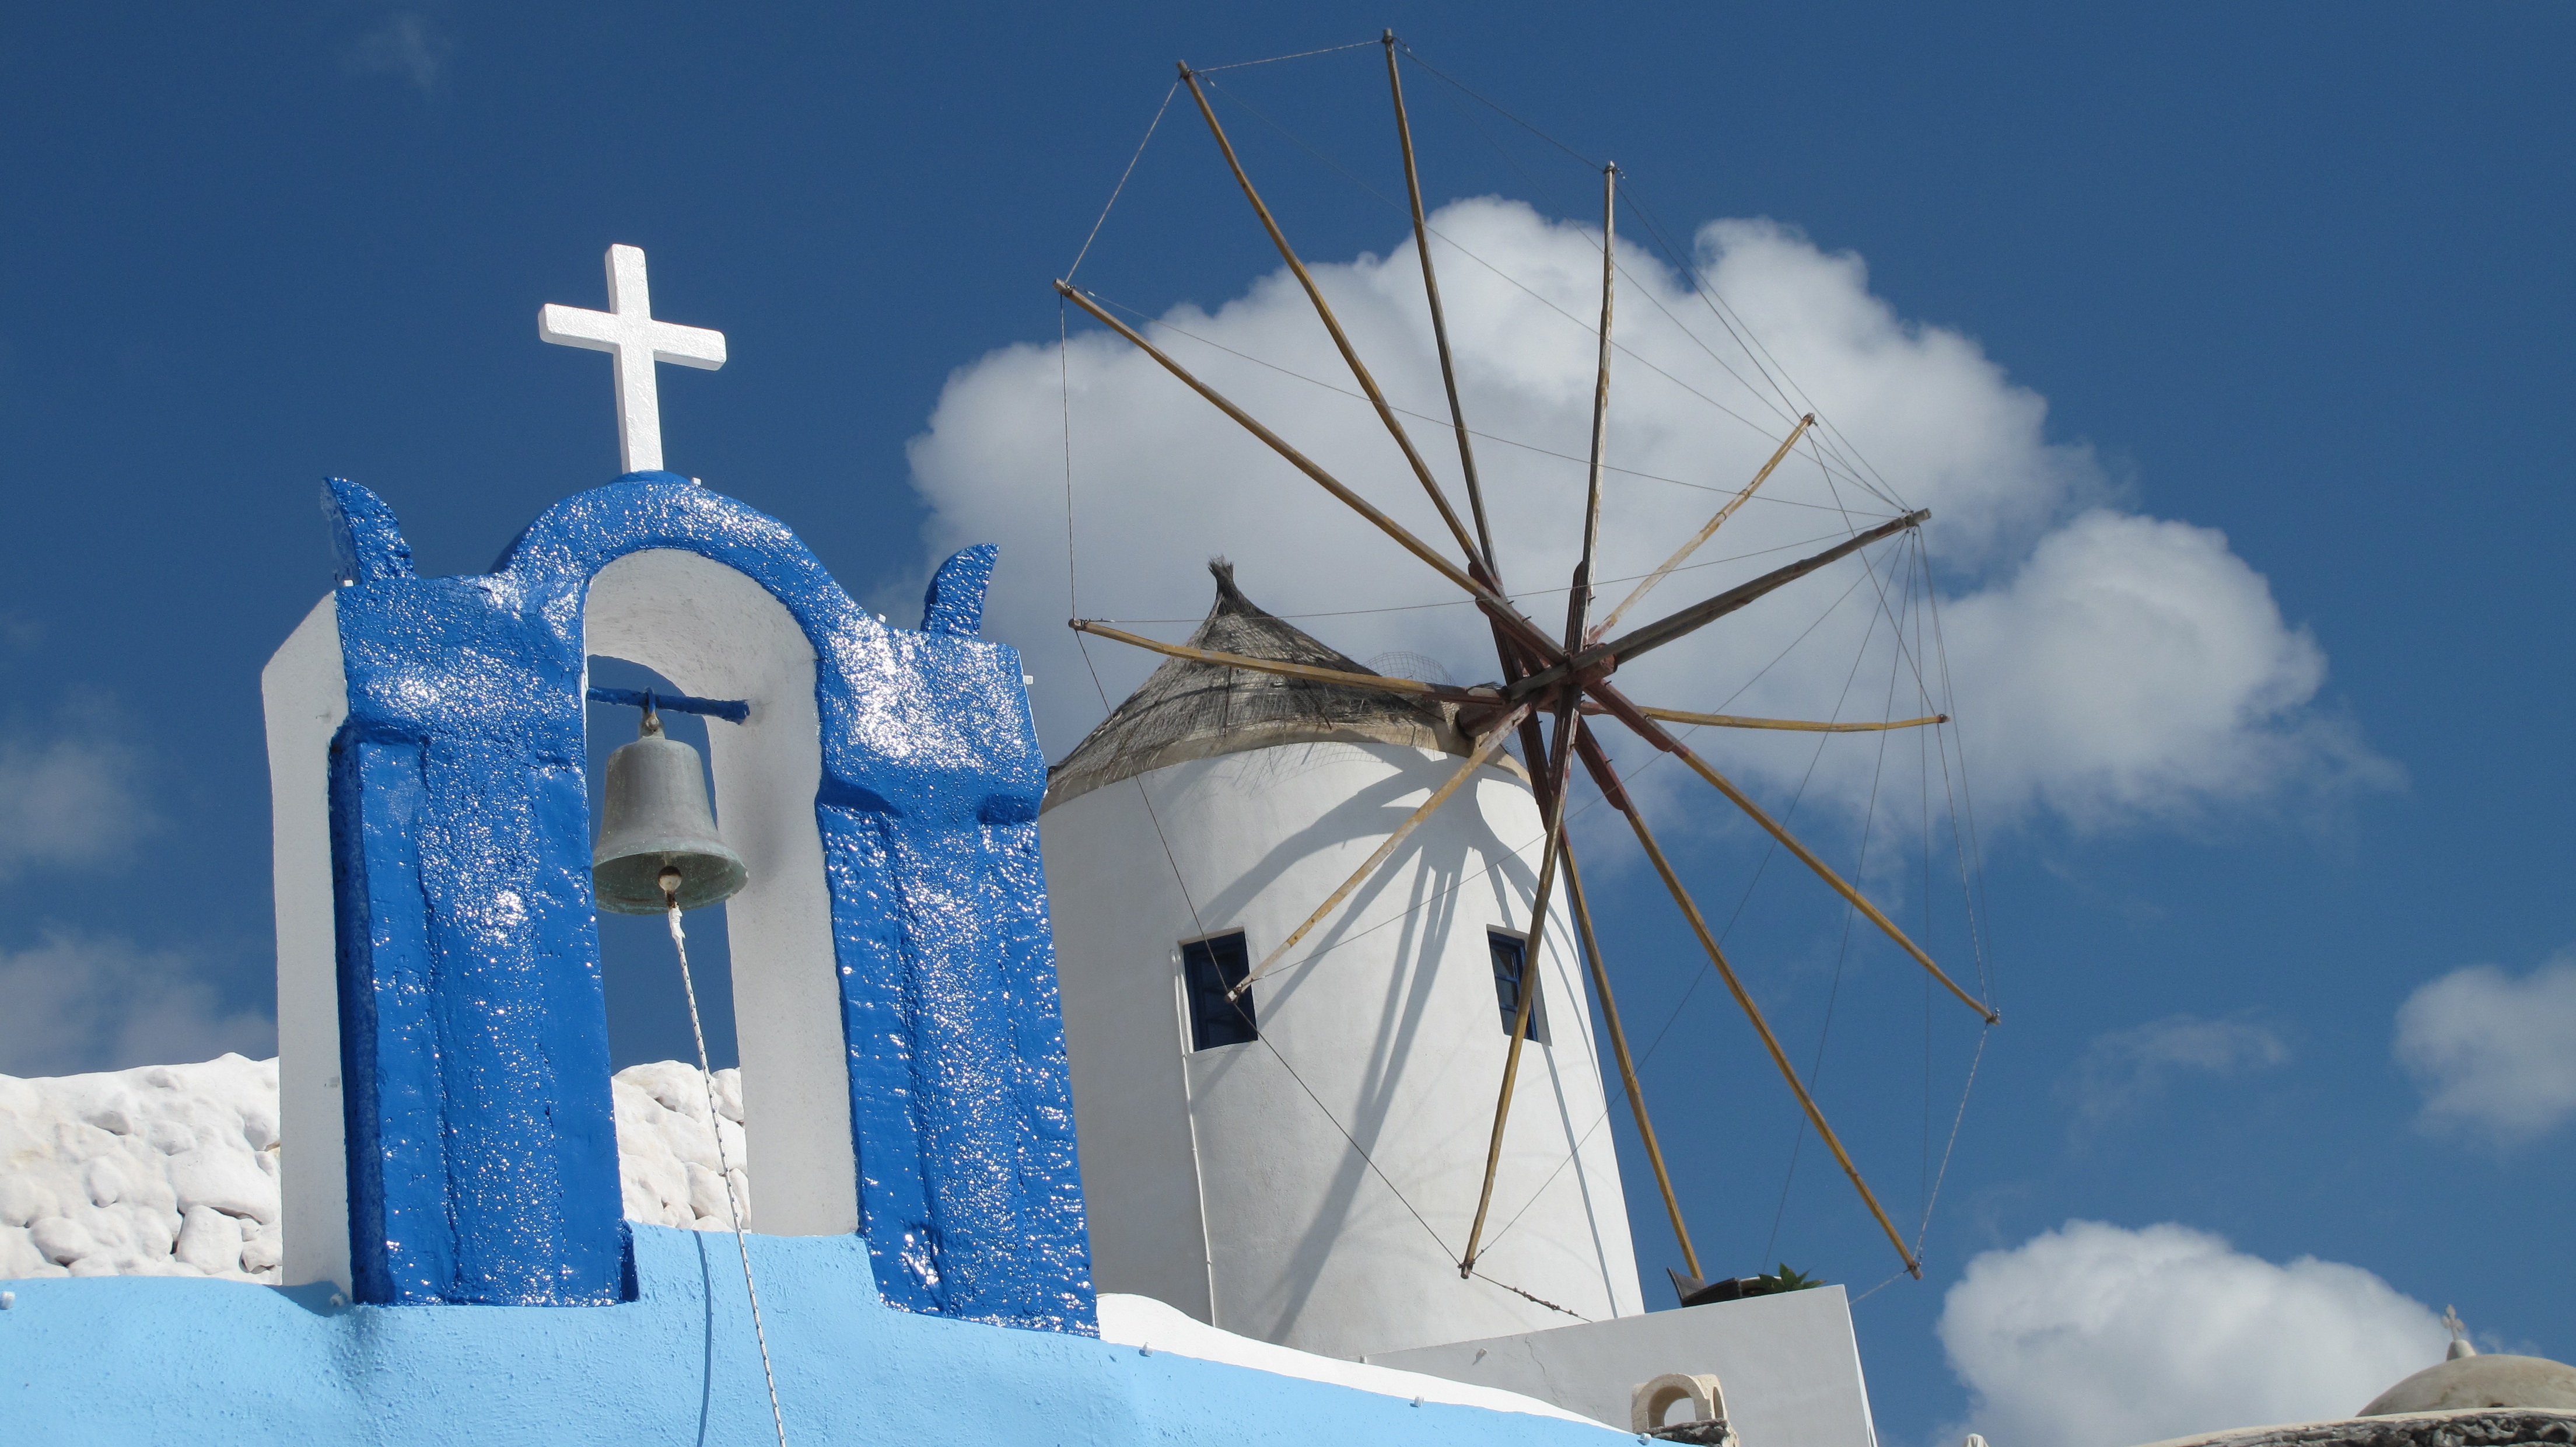
snow, winter, windmill, wind, building, mast, machine, blue, church, mill, santorini